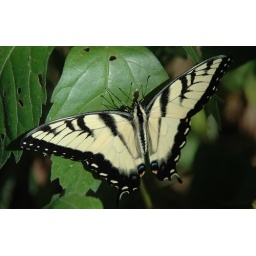
This tiger swallowtail butterfly stopped for a rest along the banks of the Lawrence brook in Milltown NJ.